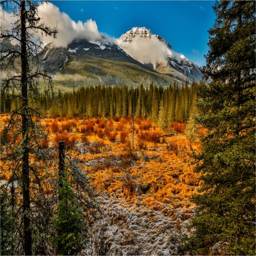
first snow in hip hop artist